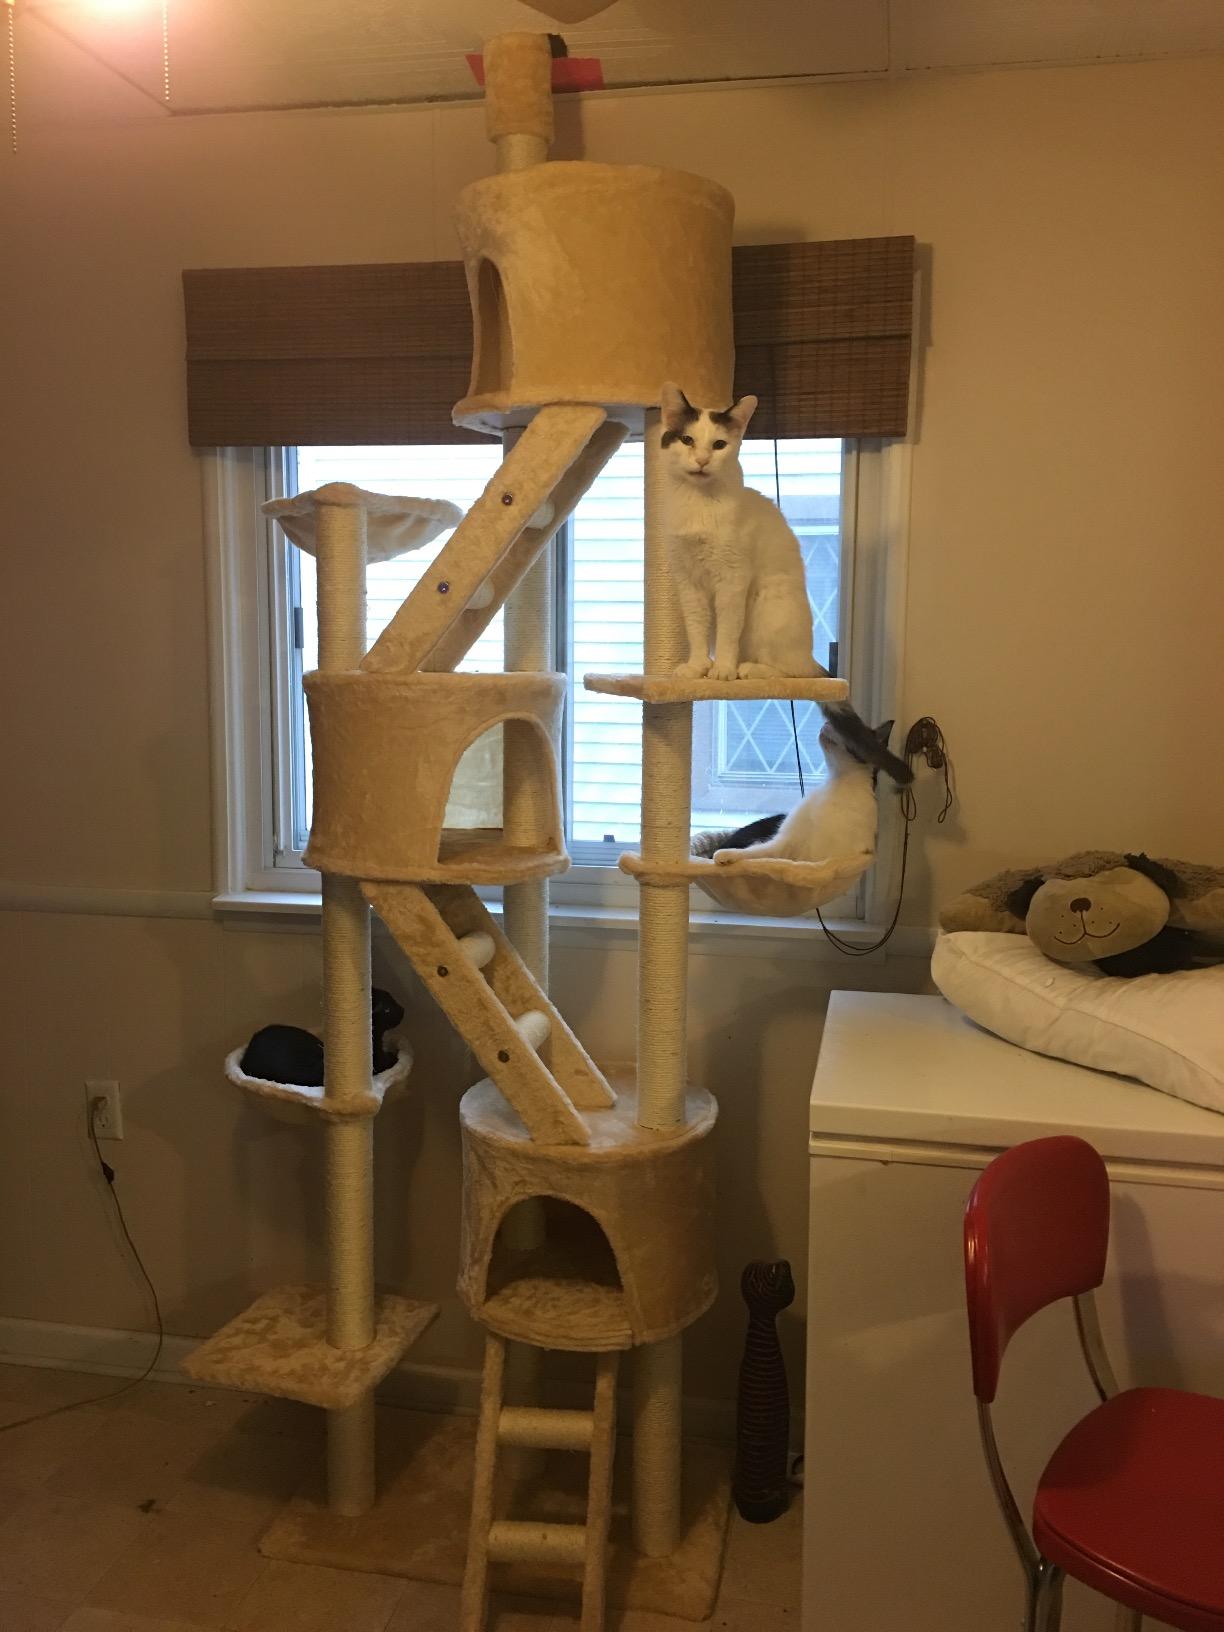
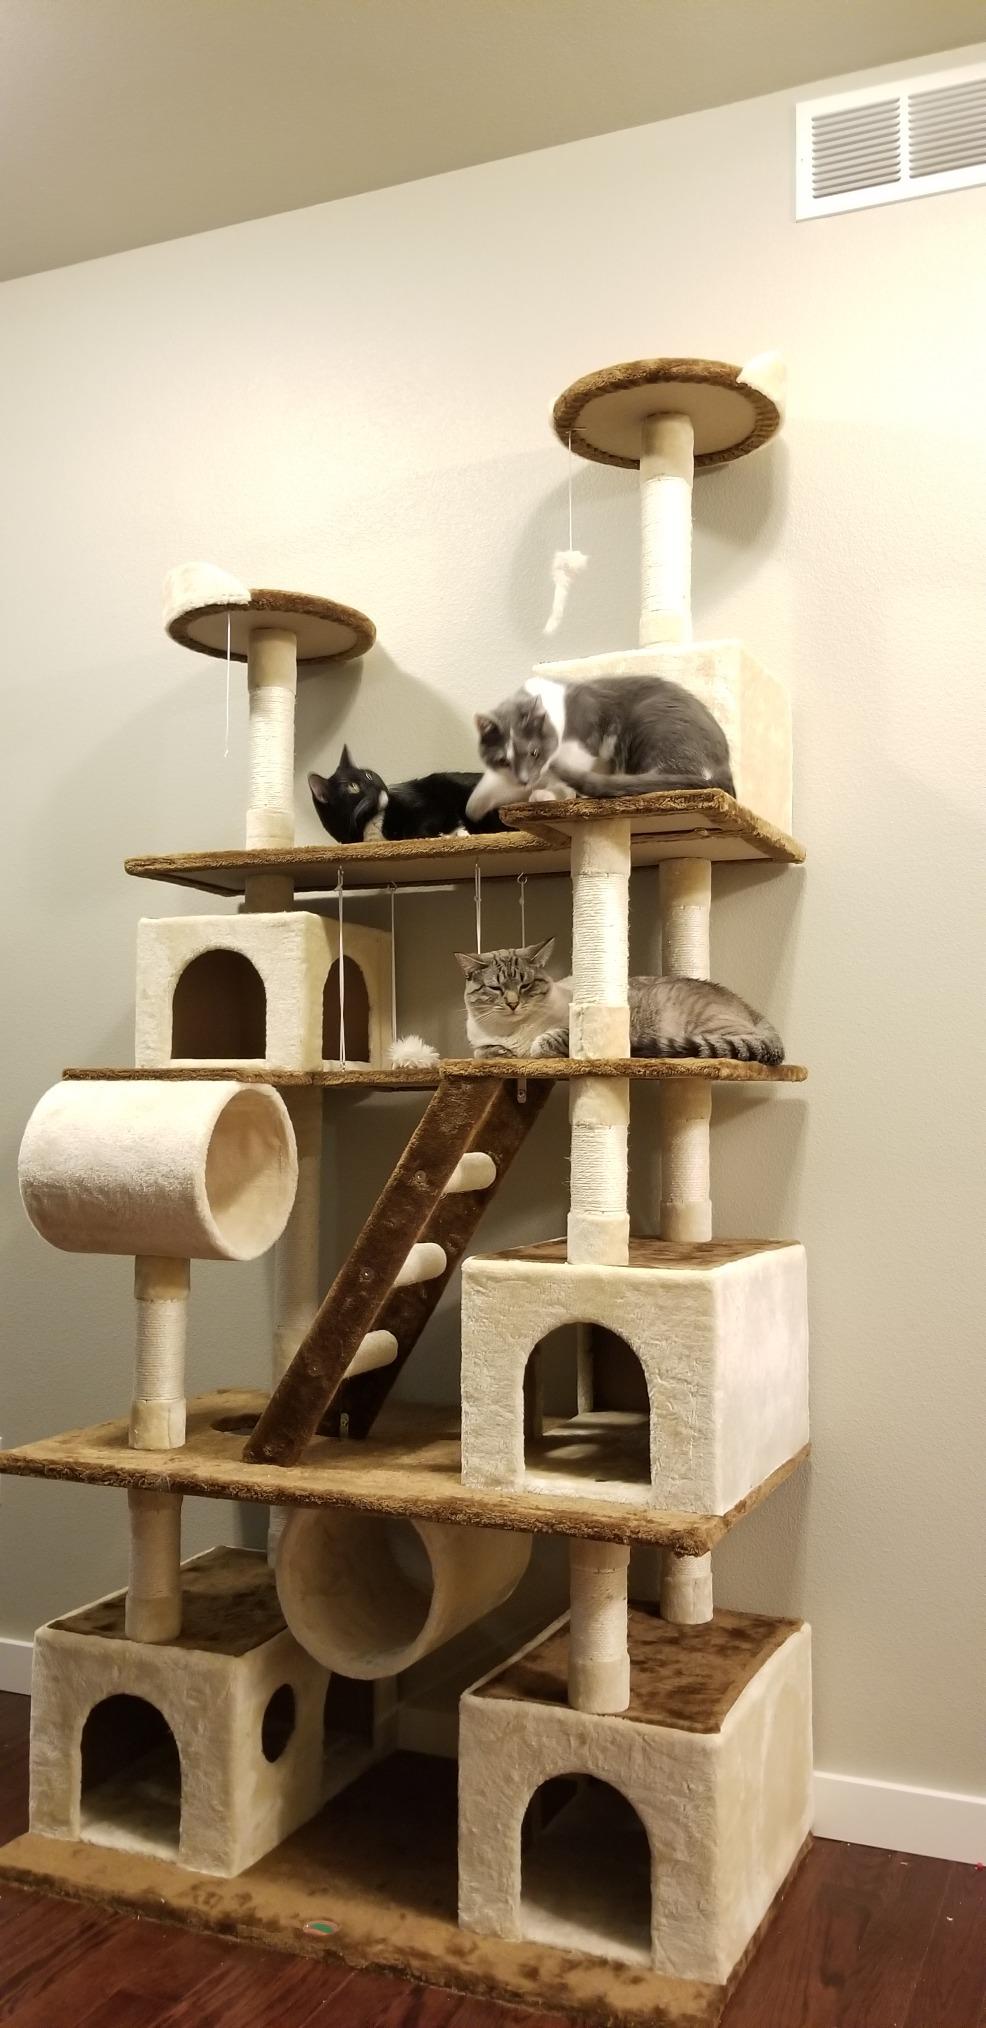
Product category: items_cat tree
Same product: no